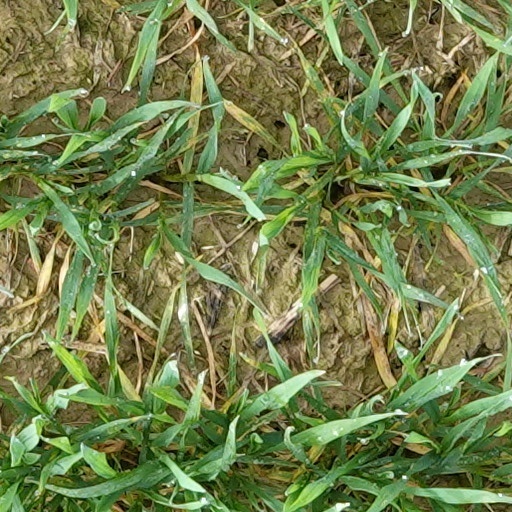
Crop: wheat